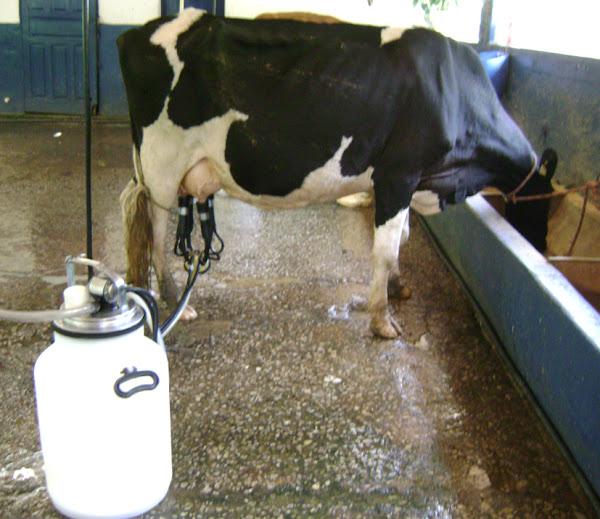
Huyu ni ng'ombe anayekamuliwa maziwa. Kuna mashini spesheli ya rangi nyeupe pamoja na mabomba ya rangi nyeusi yanayotumika kuvuta maziwa hayo kwa ng'ombe anayeonekana kunywa maji.